Mongolian People's Republic

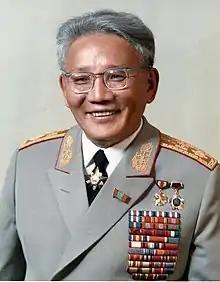
Yumjaagiin Tsedenbal led the MPR from 1952 to 1984

Following the CCP's victory in the Chinese Civil War and its proclamation of the People's Republic of China (PRC) in 1949, Mongolia transferred its recognition from the ROC to the PRC. The 1950 Sino-Soviet Treaty guaranteed Outer Mongolia's independence, but ended Choibalsan's hopes for reuniting it with Inner Mongolia. Mao Zedong privately hoped for Outer Mongolia's reintegration with China, and he was rebuffed by Soviet leadership after raising the question in 1949 and again in 1954, the year after Stalin's death. In 1956, after Nikita Khrushchev's denunciation of Stalin, Chinese leaders attempted to present Mongolia's independence as one of Stalin's mistakes. The Soviet response was that the Mongols were free to decide their own fate. Choibalsan died of cancer in Moscow in 1952, and was replaced as prime minister by Tsedenbal. Unlike his predecessor, Tsedenbal was enthusiastic about incorporating Mongolia as a constituent republic of the Soviet Union. This proposal was met with strenuous opposition from other MPRP members, and was subsequently abandoned.